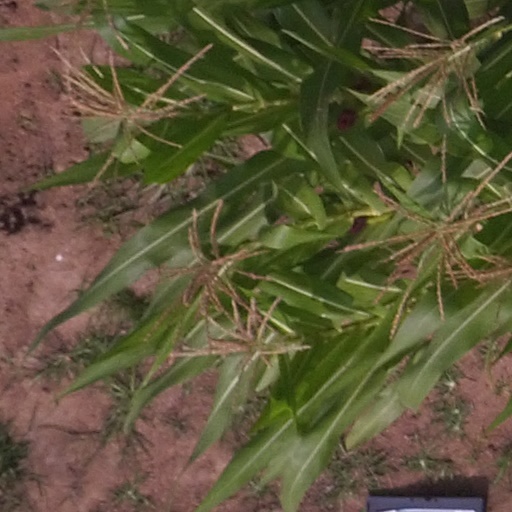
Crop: maize; corn